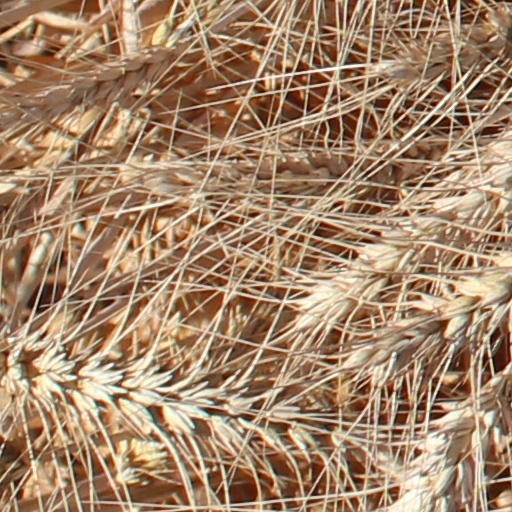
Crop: wheat